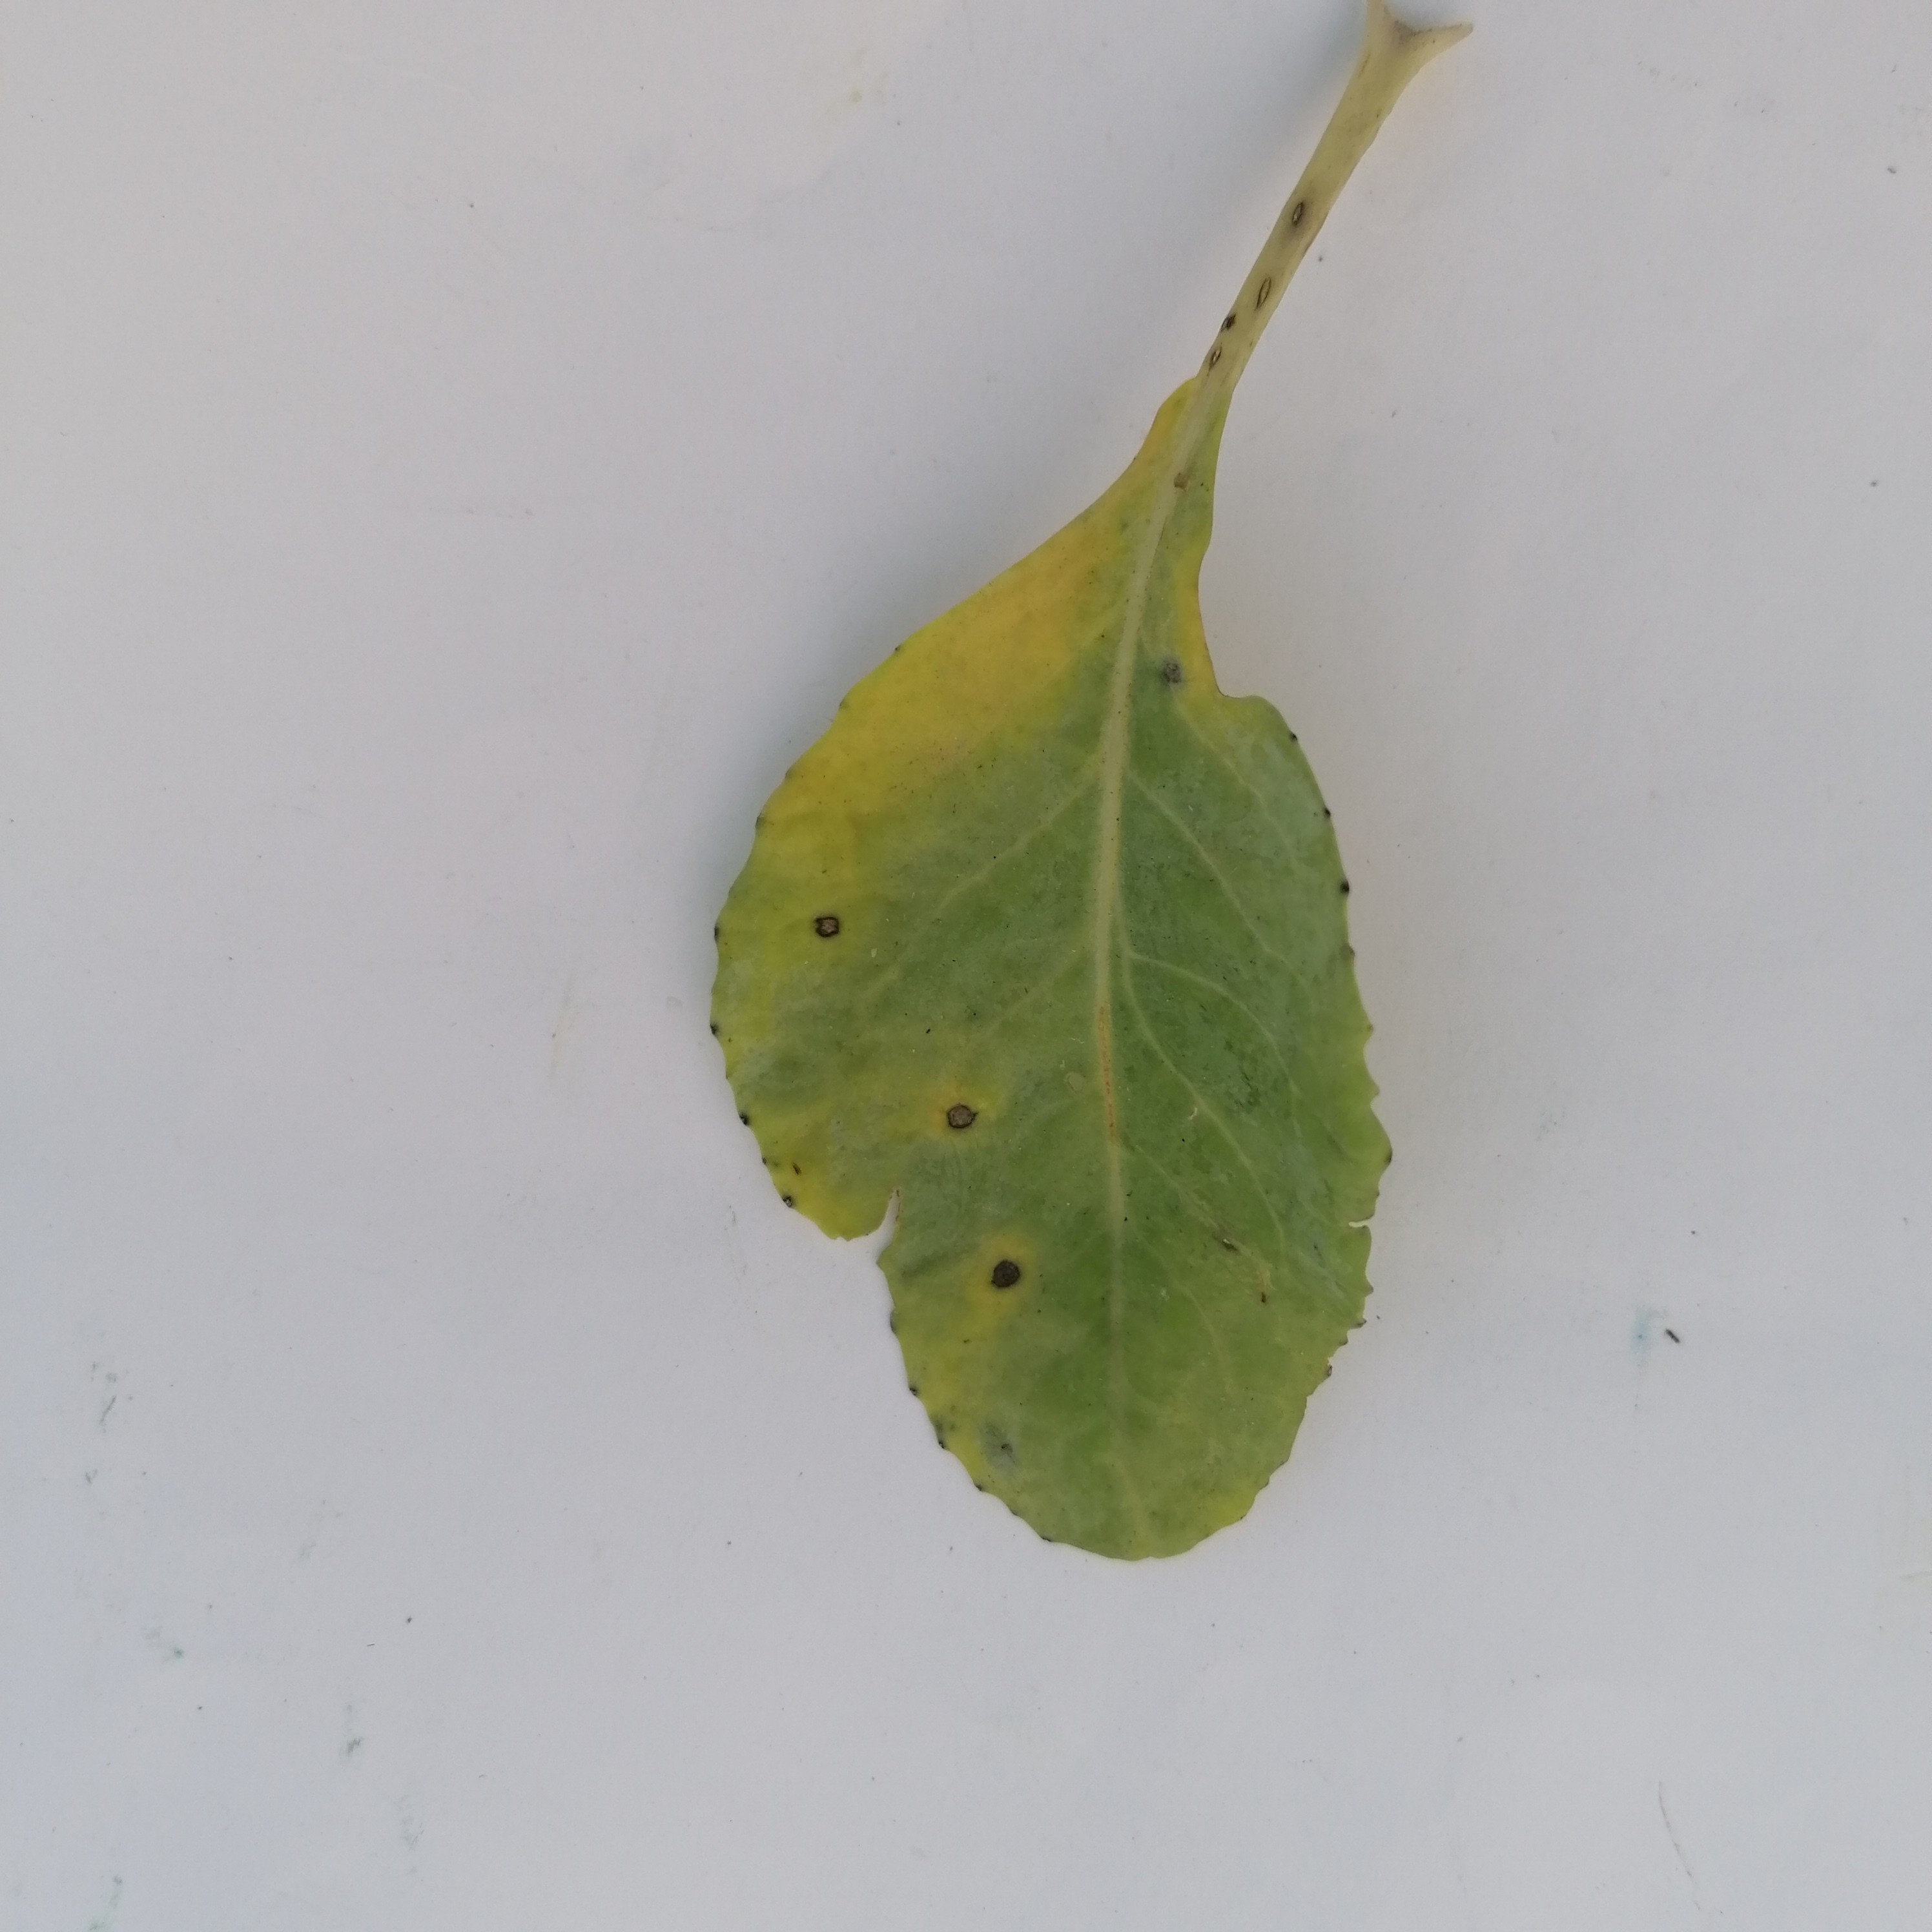
Label: Black Rot